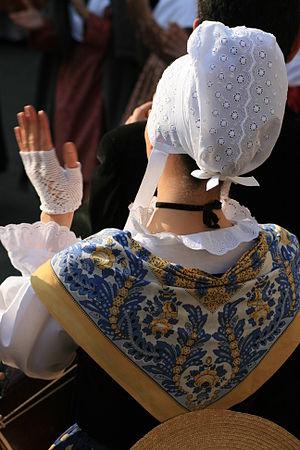
Le fichu comtadin
Le costume provençal comtadin désigne les vêtements traditionnellement portés dans le Comtat Venaissin et jusqu'au nord de la Durance jusqu'à la fin du XIXᵉ siècle. Il représente l'un des deux grands types de costumes portés en Provence, bien qu'en 1884, le félibre Frédéric Mistral ait cherché à imposer le costume d'Arles comme symbole du vêtement provençal. Son signe le plus distinctif est la coiffe à la grecque.